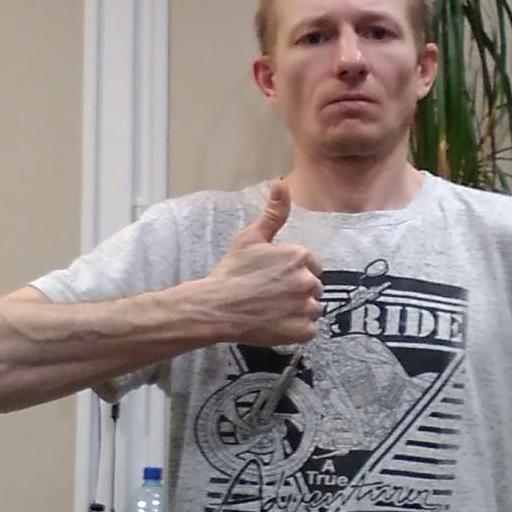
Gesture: like